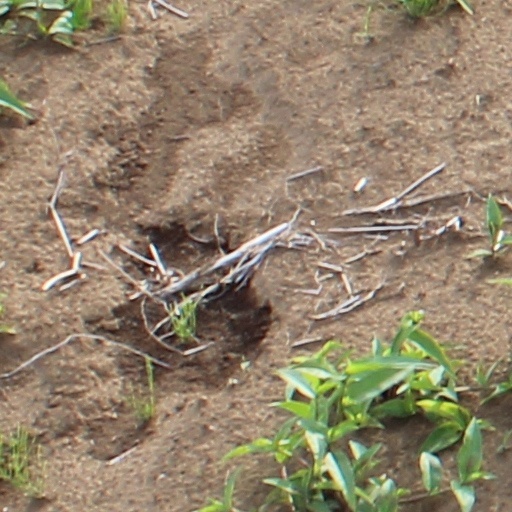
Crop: wheat